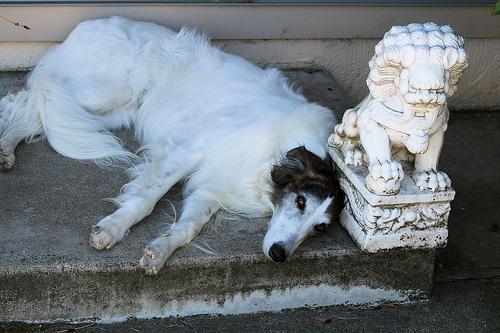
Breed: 226-n000064-borzoi